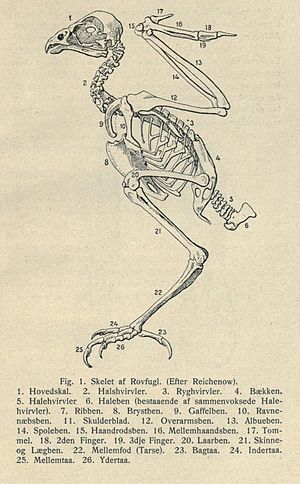
Fugle / Anatomi og fysiologi / Skelet
Skelet af rovfugl. Illustration fra Danmarks Fauna (bind 23, 1919).[10]
Skelet af rovfugl
Fugle er tobenede, landlevende hvirveldyr, der lægger æg og har næb og fjer. De fleste fugle kan flyve og er ligesom pattedyr varmblodede. Fugle regnes traditionelt for en klasse af hvirveldyr.